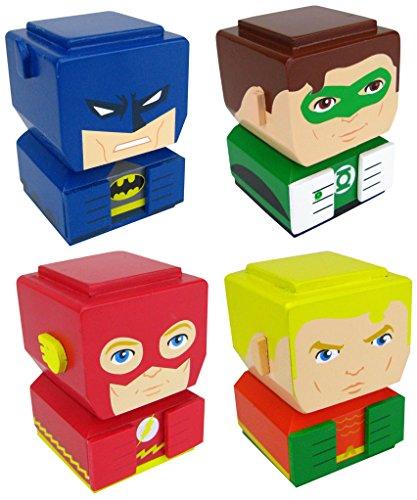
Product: Entertainment Earth Justice League Tiki Totem (Set 4)
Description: Stackable Tiki Tiki Totem piece depicting BATMAN, THE FLASH, GREEN LANTERN, and AQUAMAN.
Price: $15.00
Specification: ProductDimensions:2x2x2.9inches|ItemWeight:1pounds|ShippingWeight:1.35pounds(Viewshippingratesandpolicies)|DomesticShipping:ItemcanbeshippedwithinU.S.|InternationalShipping:Thisitemisnoteligibleforinternationalshipping.LearnMore|ASIN:B073FWTDRD|Itemmodelnumber:EE22800AAAMZ|Manufacturerrecommendedage:14yearsandup